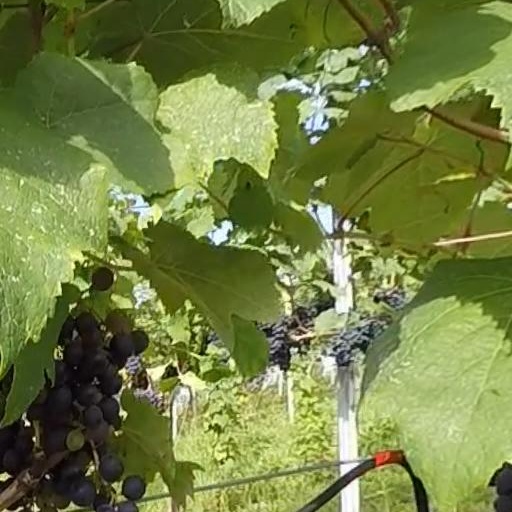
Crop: grape